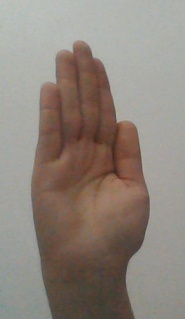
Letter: seen